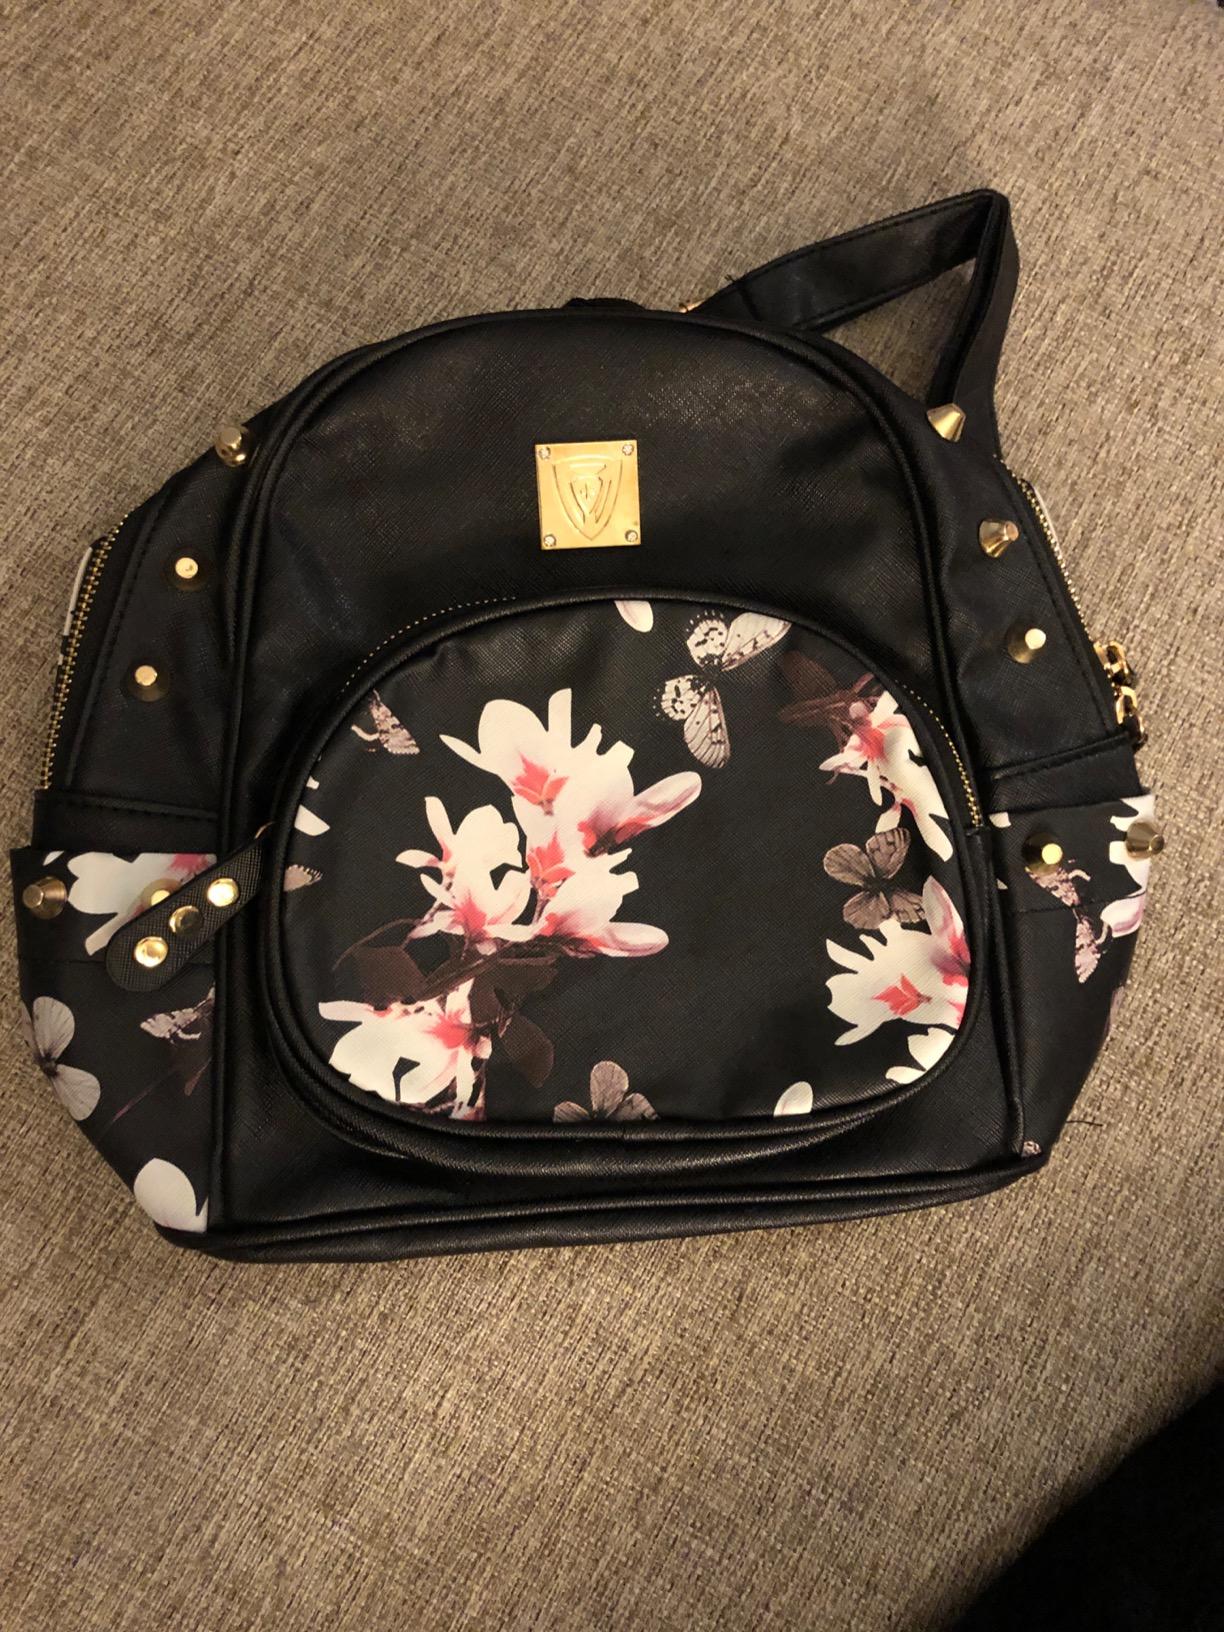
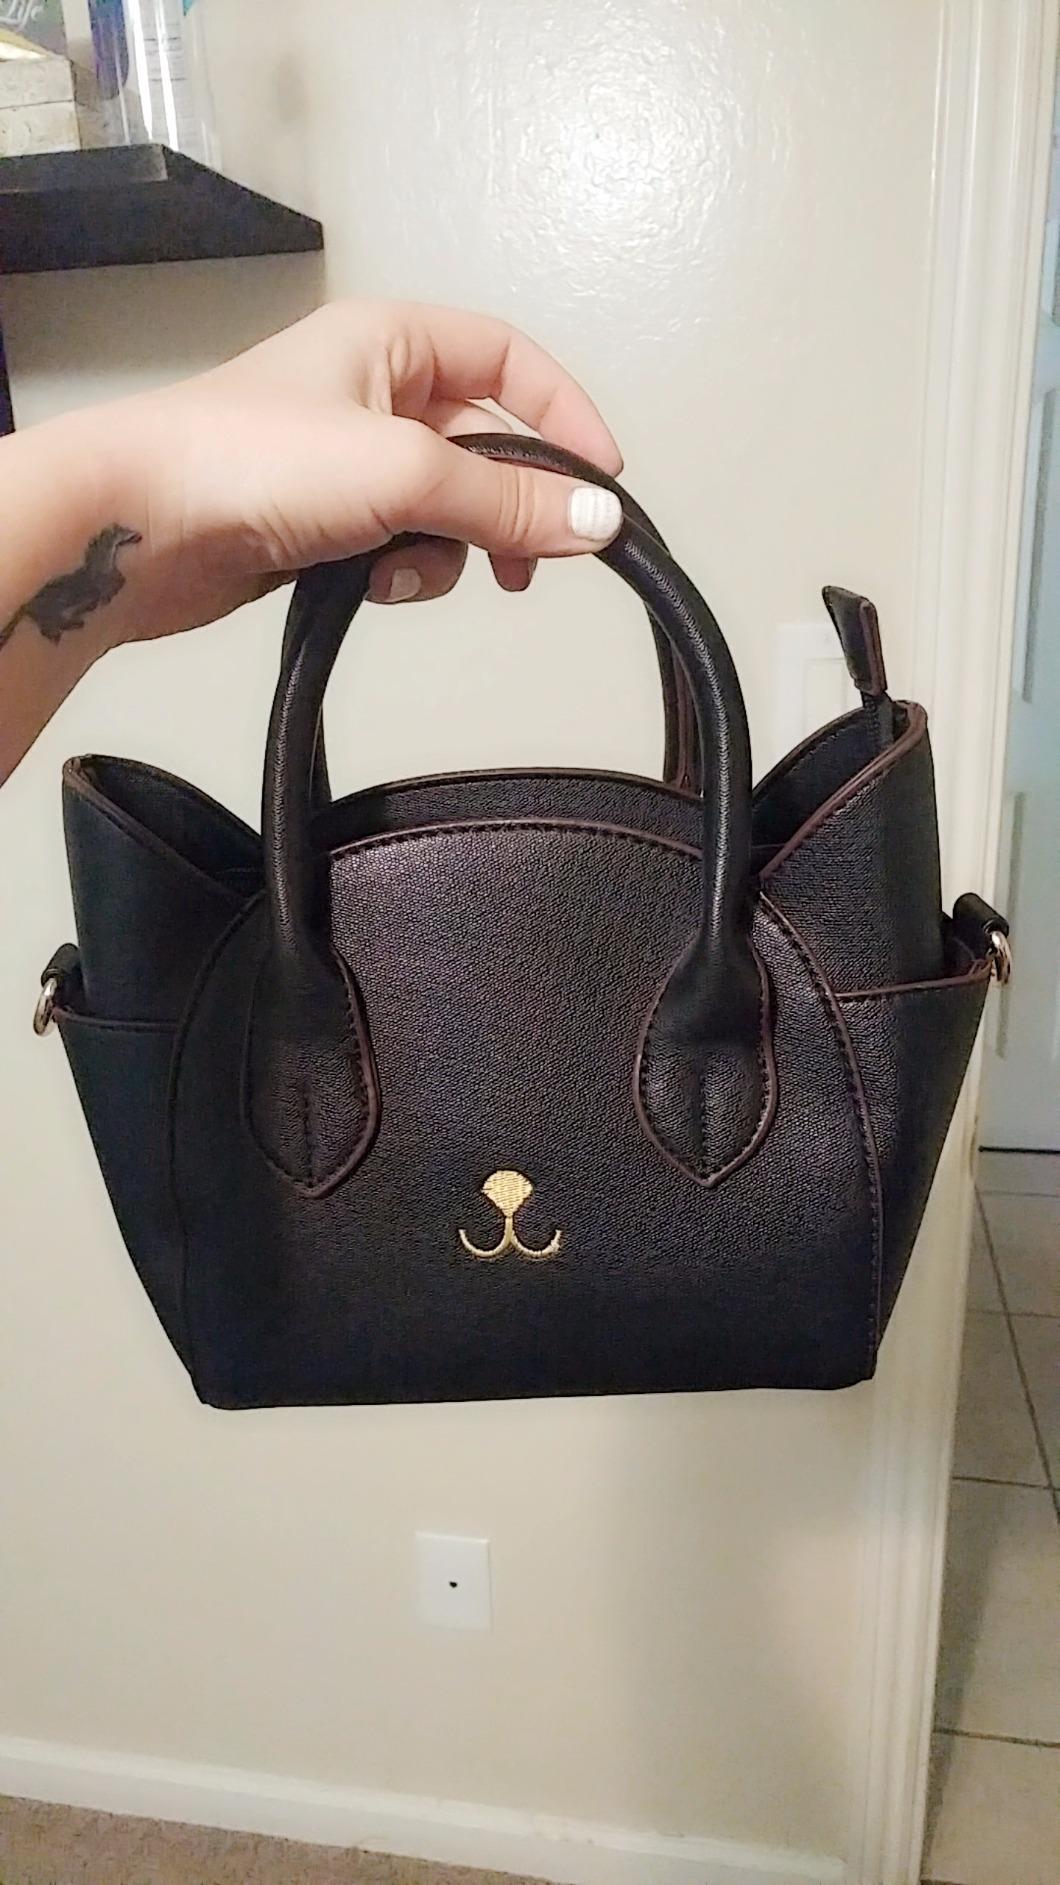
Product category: accessories_handbag
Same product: no